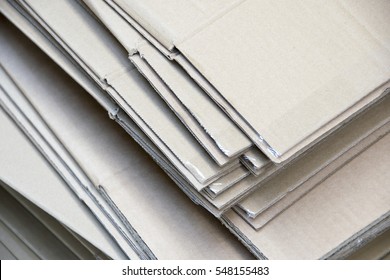
Label: cardboard